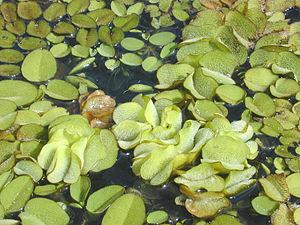
Salvinia molesta est une fougère aquatique, originaire du sud-est du Brésil.